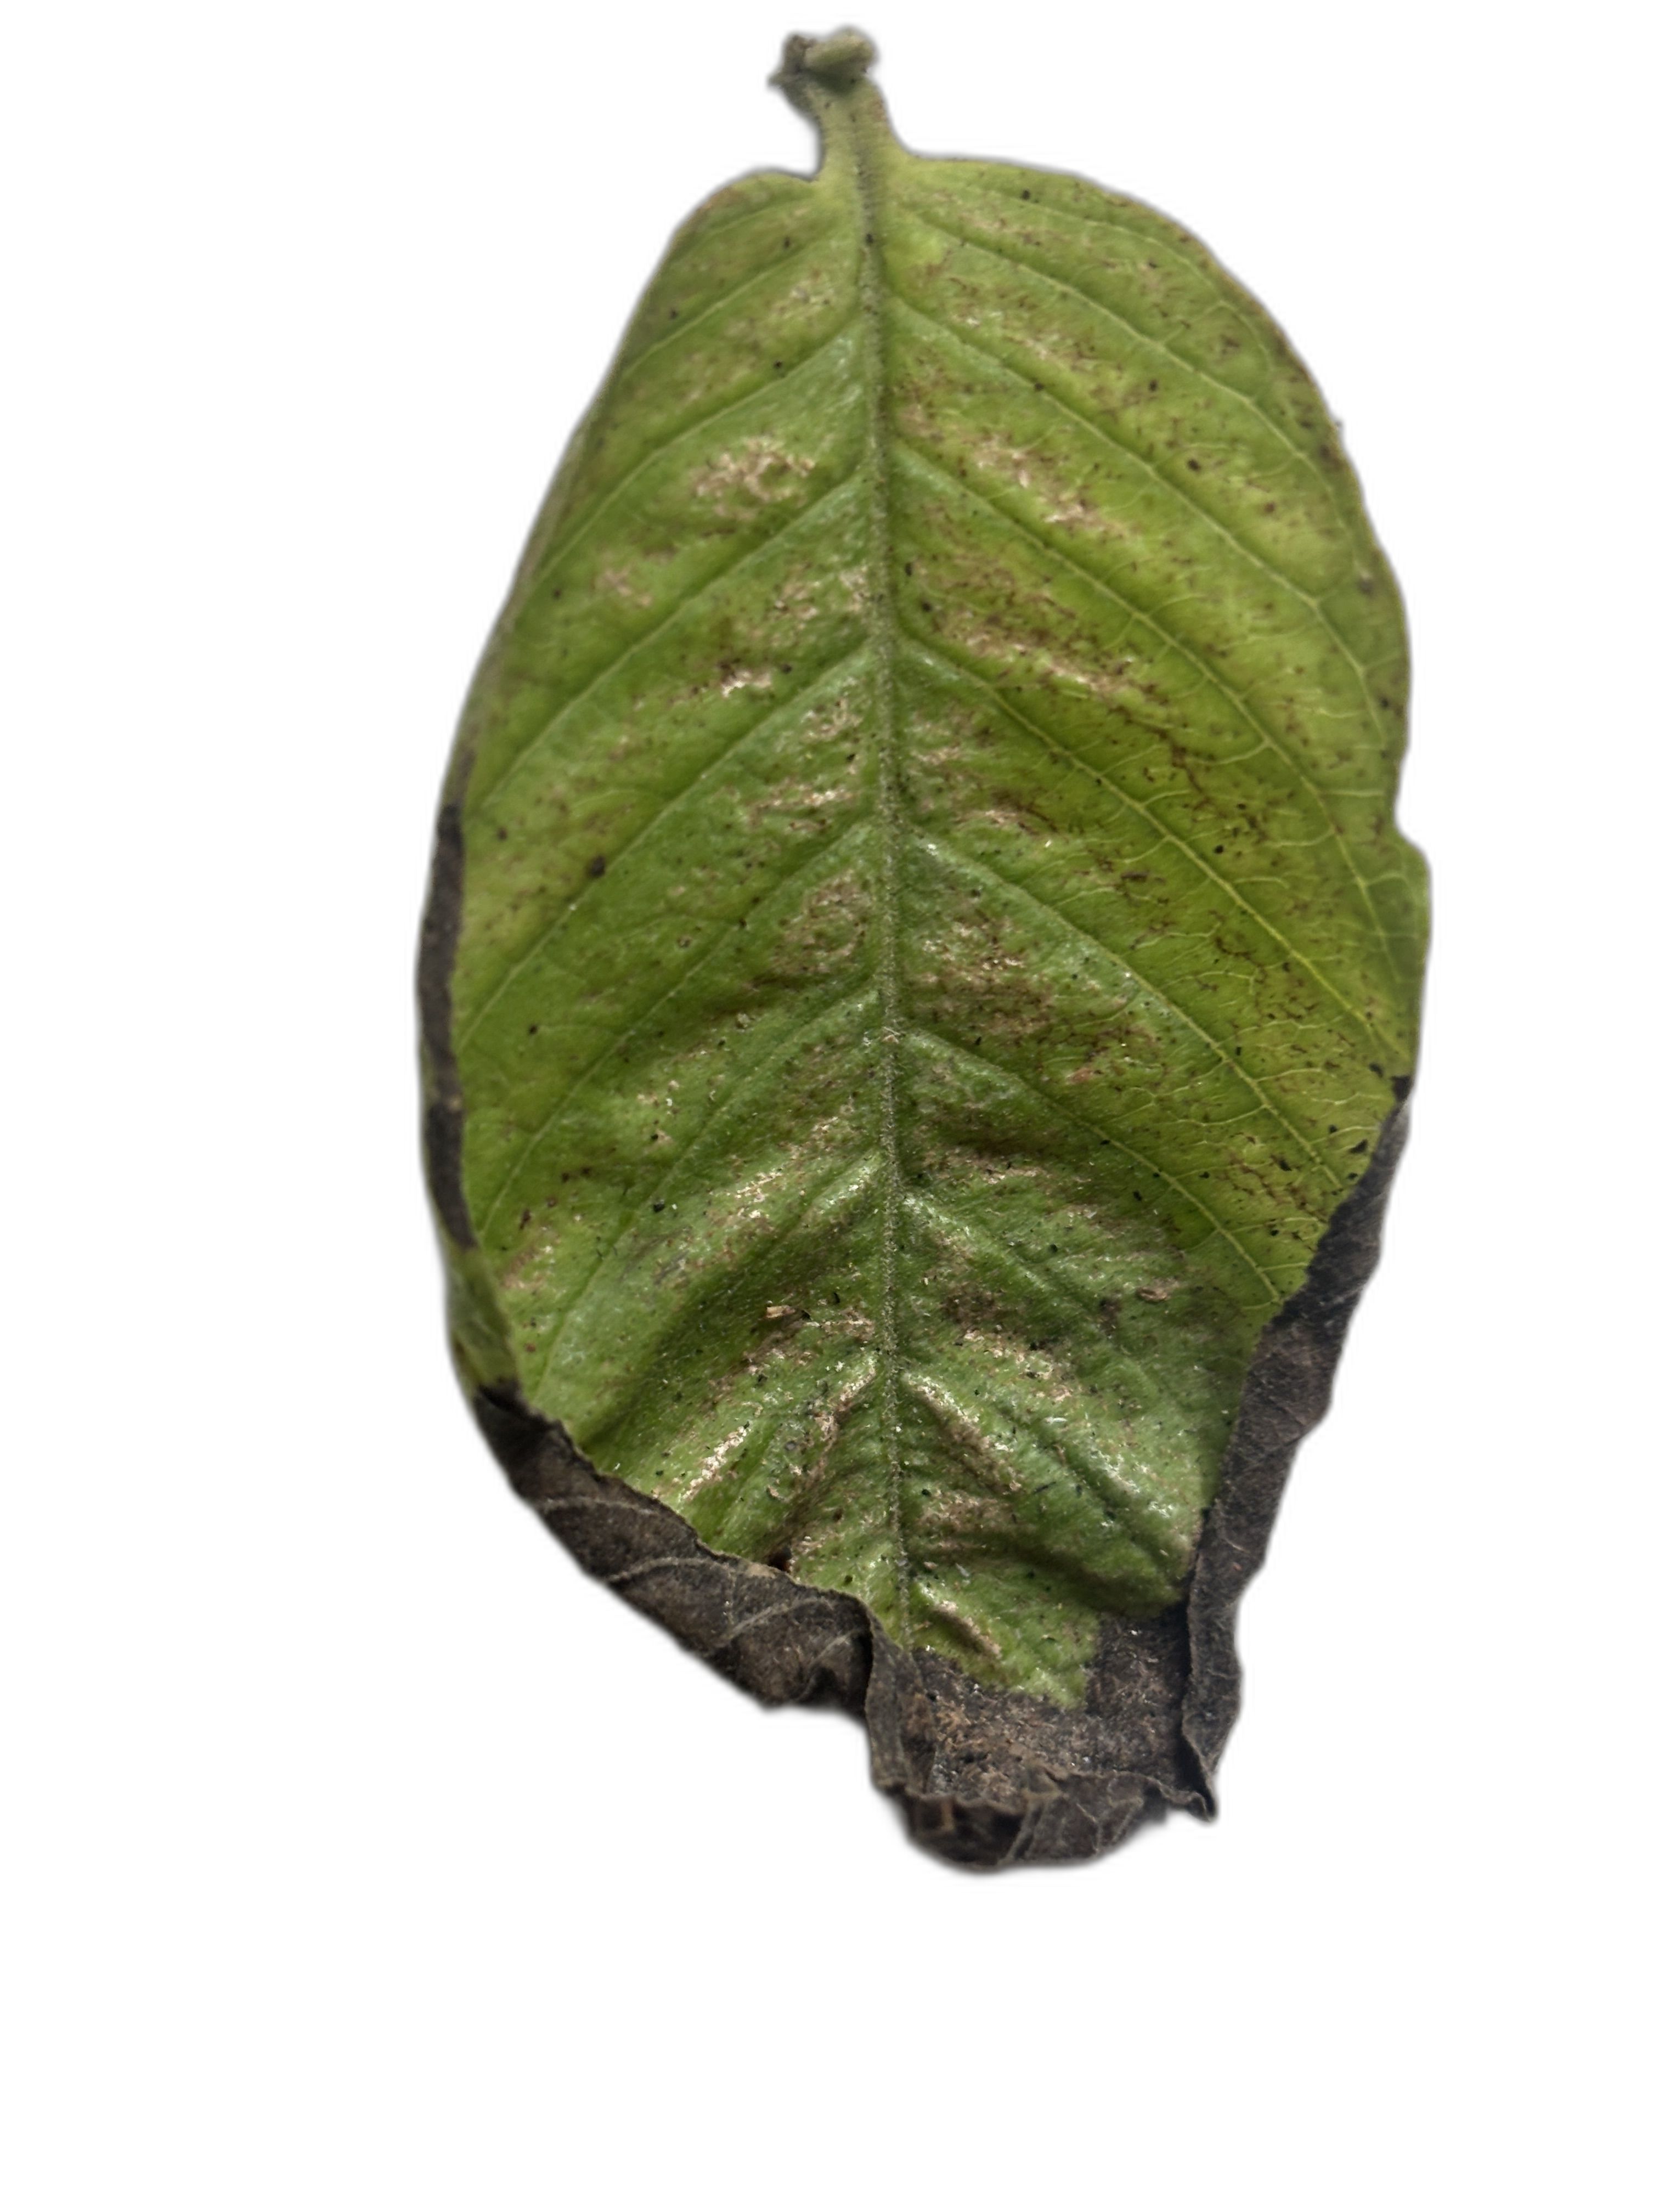
Plant part: leaf
Disease: Canker